Trần Ngọc Châu

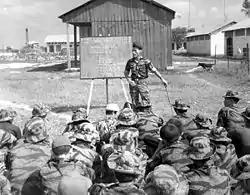
CIDG in training, early U.S. Army and CIA effort in remote regions.

The Army rebuffed President Kennedy's efforts to develop a strong American counterinsurgency capability in general. The Army also declined regarding Vietnam in particular. Marine Lt. Gen. Victor Krulak, however, in Vietnam early favored pacification and opposed conventional "attrition" strategy. Yet Krulak had failed to convince first Gen. Westmoreland, then McNamara at Defense, and ultimately President Johnson. Châu, too, spoke with Westmoreland, unsuccessfully.